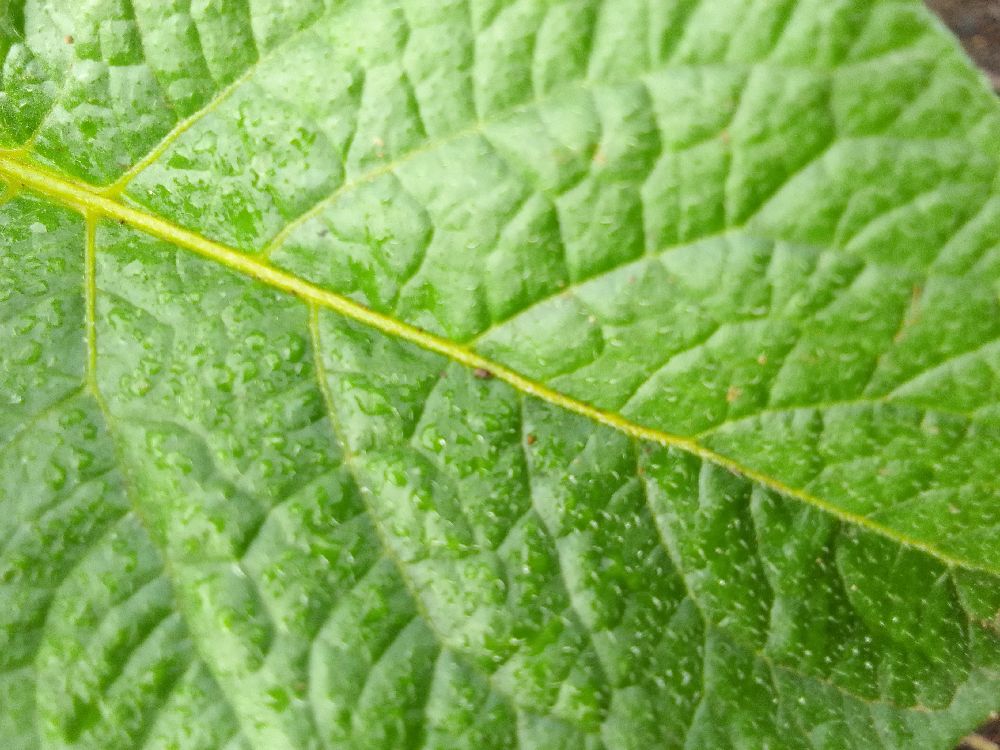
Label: Healthy